Louisiana State Penitentiary

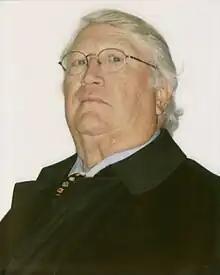
Burl Cain, warden of Angola from 1995 to 2016

The facility's main entrance has a metal-roofed guard house to review traffic to and from the prison. Michael L. Varnado and Daniel P. Smith of "Victims of Dead Man Walking" stated that the guard house "looks like a large carport over the road". The guard house has long barriers, with Stop signs, to prevent automobiles entering and leaving the compound without the permission of the officers. The officers manually raise the barriers to allow a vehicle access or egress.